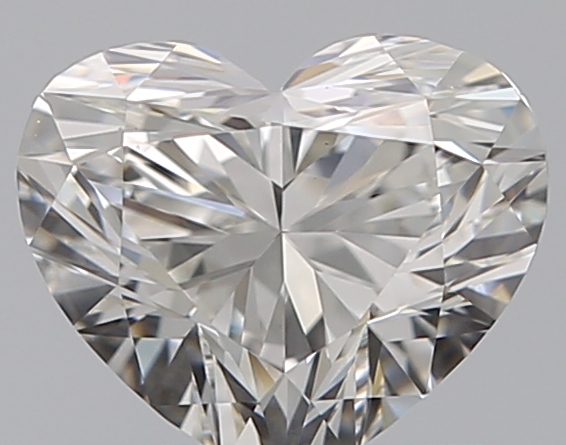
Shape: heart
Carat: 0.7
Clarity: VS1
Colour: G
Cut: EX
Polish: EX
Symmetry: VG
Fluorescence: F
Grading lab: GIA
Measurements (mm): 5.19 x 6.17 x 3.66